Sugao Station

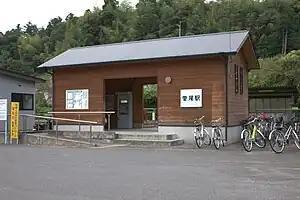
Sugao Station in 2009

is a passenger railway station located in the city of Bungo-Ōno, Ōita Prefecture, Japan. It is operated by JR Kyushu.